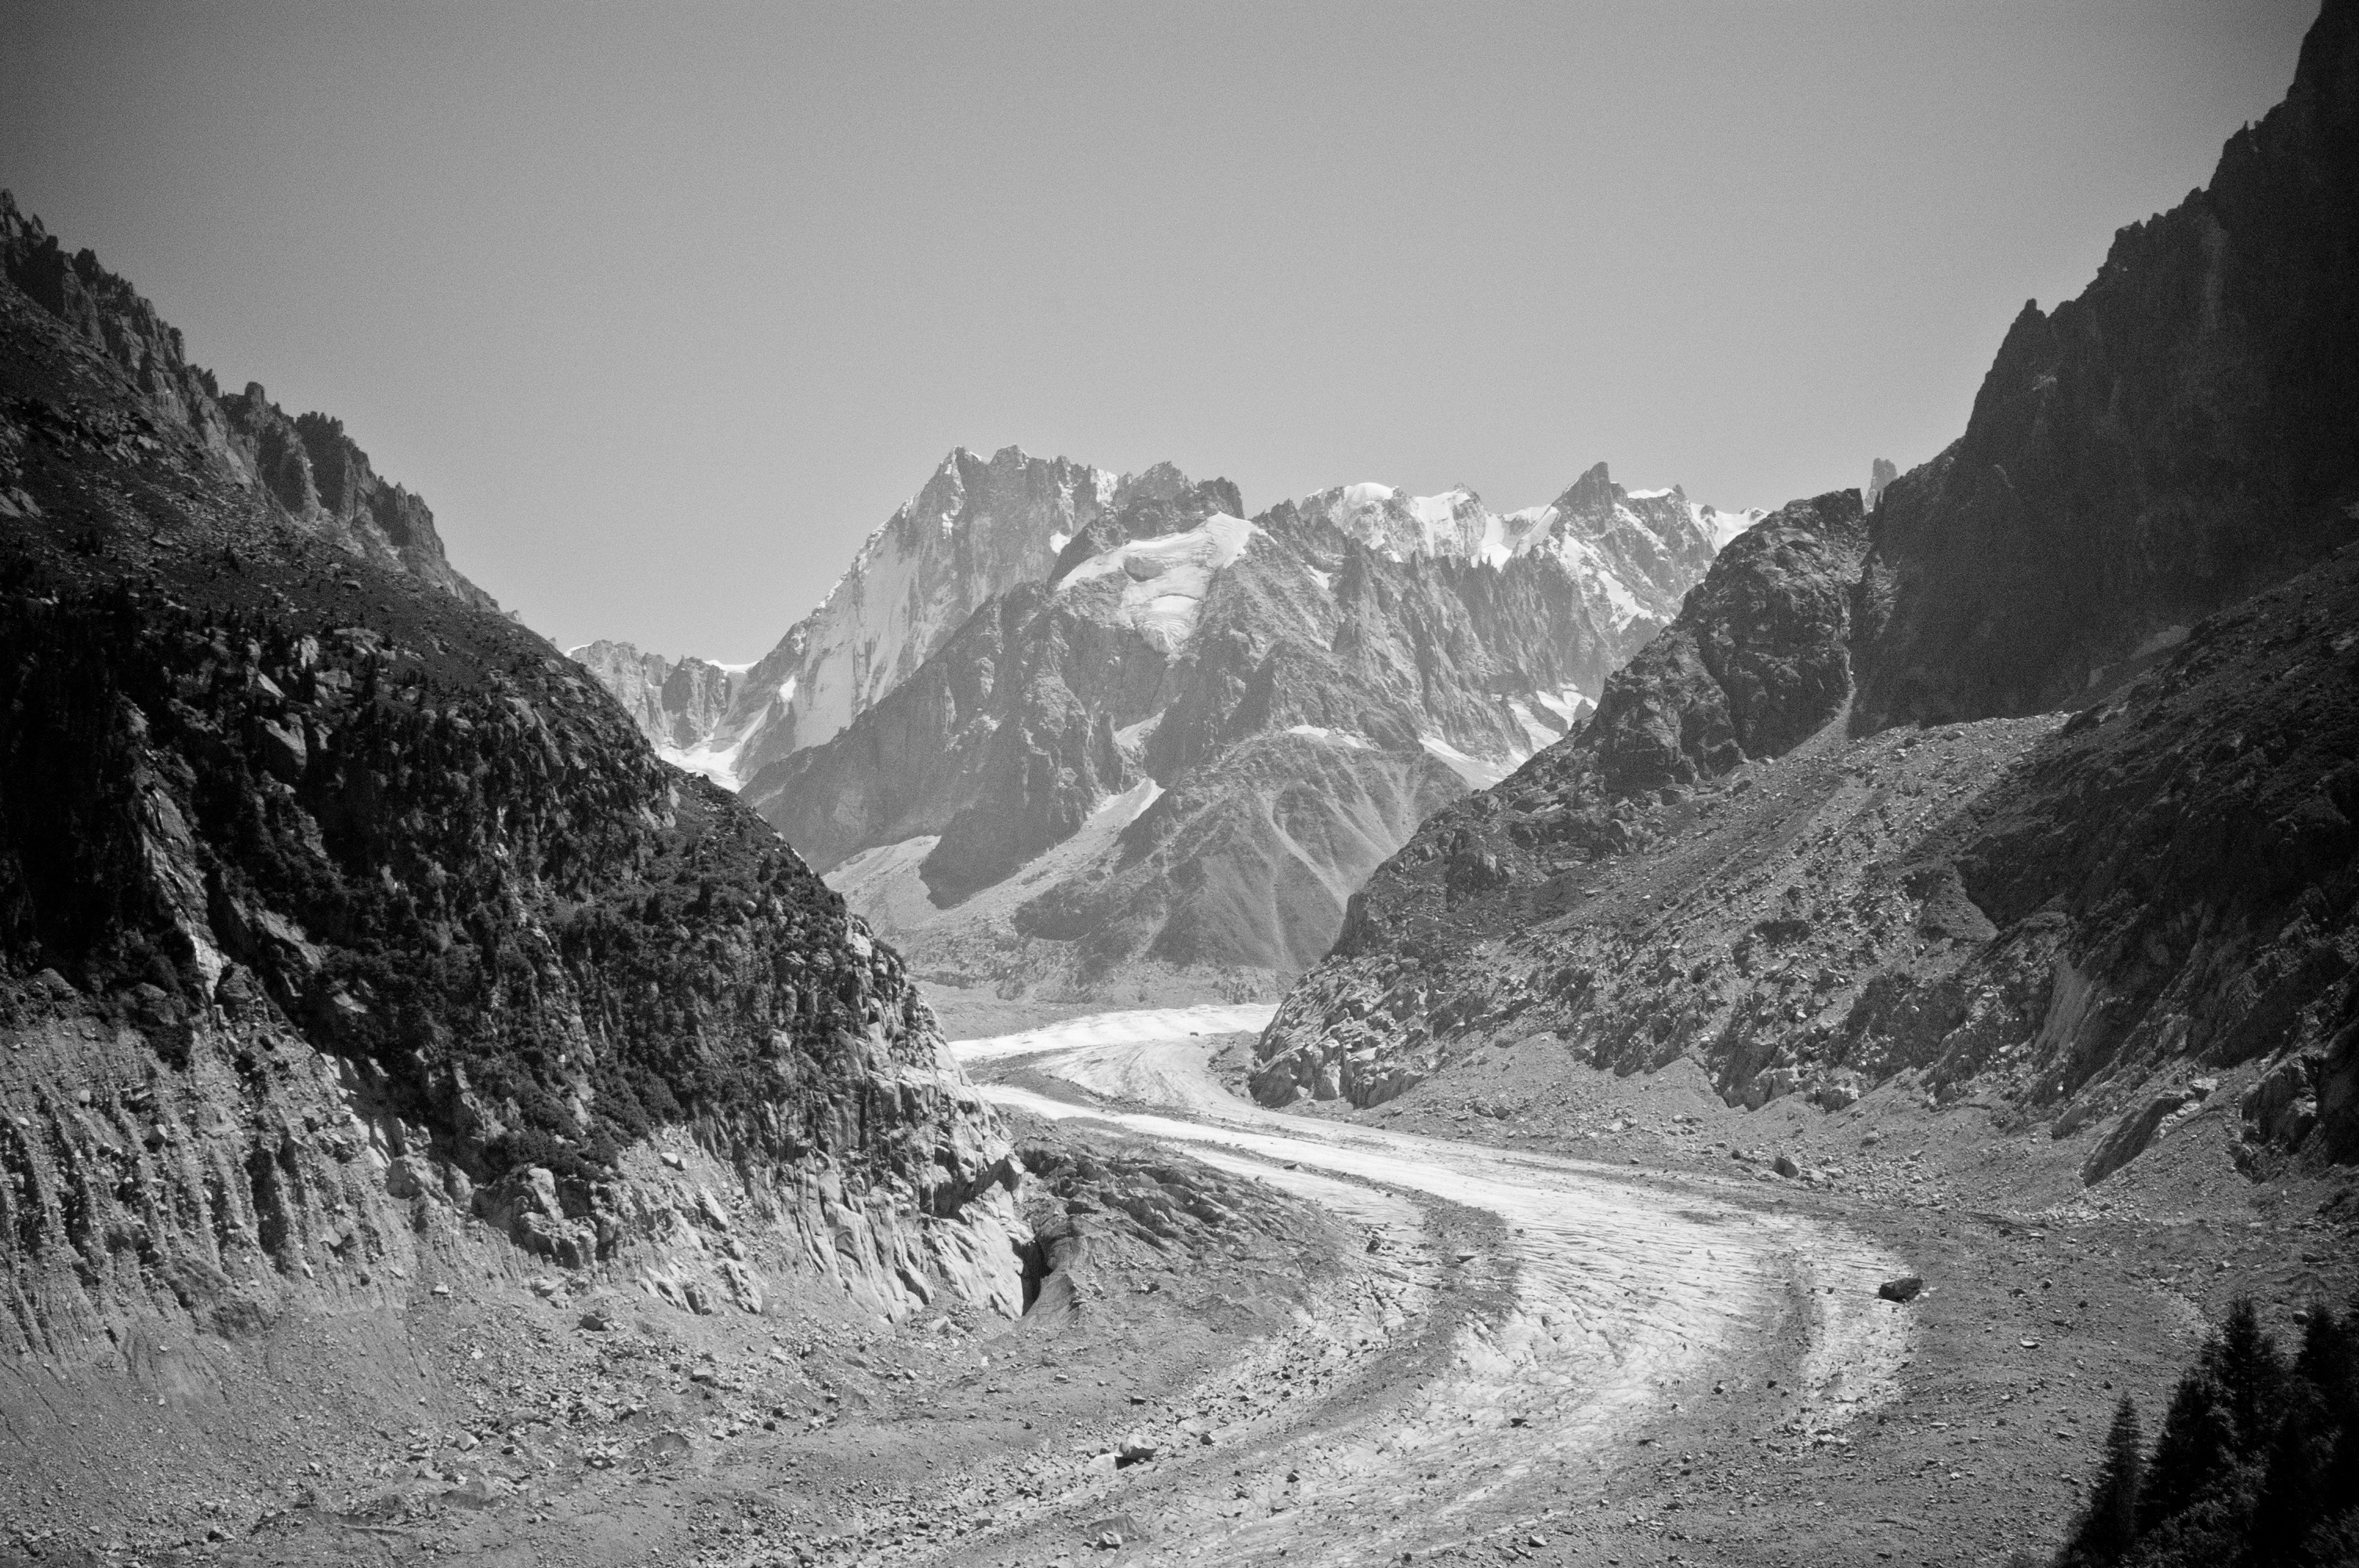
landscape, nature, rock, mountain, snow, black and white, road, photography, hill, valley, mountain range, monochrome, alps, infrastructure, landform, mountain pass, monochrome photography, geographical feature, atmospheric phenomenon, mountainous landforms